Charlie Albright

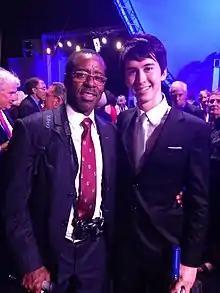
Actor Courtney Vance and Albright at Harvard University in September 2013

Albright was invited to give three All-Schubert solo concerts at the Isabella Stewart Gardner Museum in 2013, to which the Boston Musical Intelligencer wrote that the pianist was "unsurpassed" and "on the top tier." The author continued by writing that "It was gripping, frankly, both spellbinding and spellbound, quite unlike most such solo recitals I've heard over the decades."